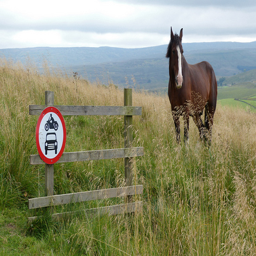
A brown horse standing next to a piece of a fence.
A horse standing next to a fence in a grassy pasture.
A horse standing in tall grass on a hill with wonderful open landscape in the background.
A horse in a field of tall grass standing next to a sign.
A horse is standing in the green mountainside grass.